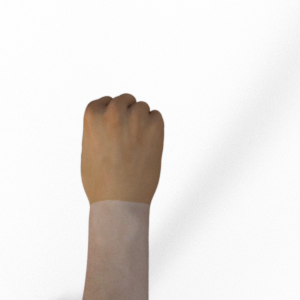
Label: rock